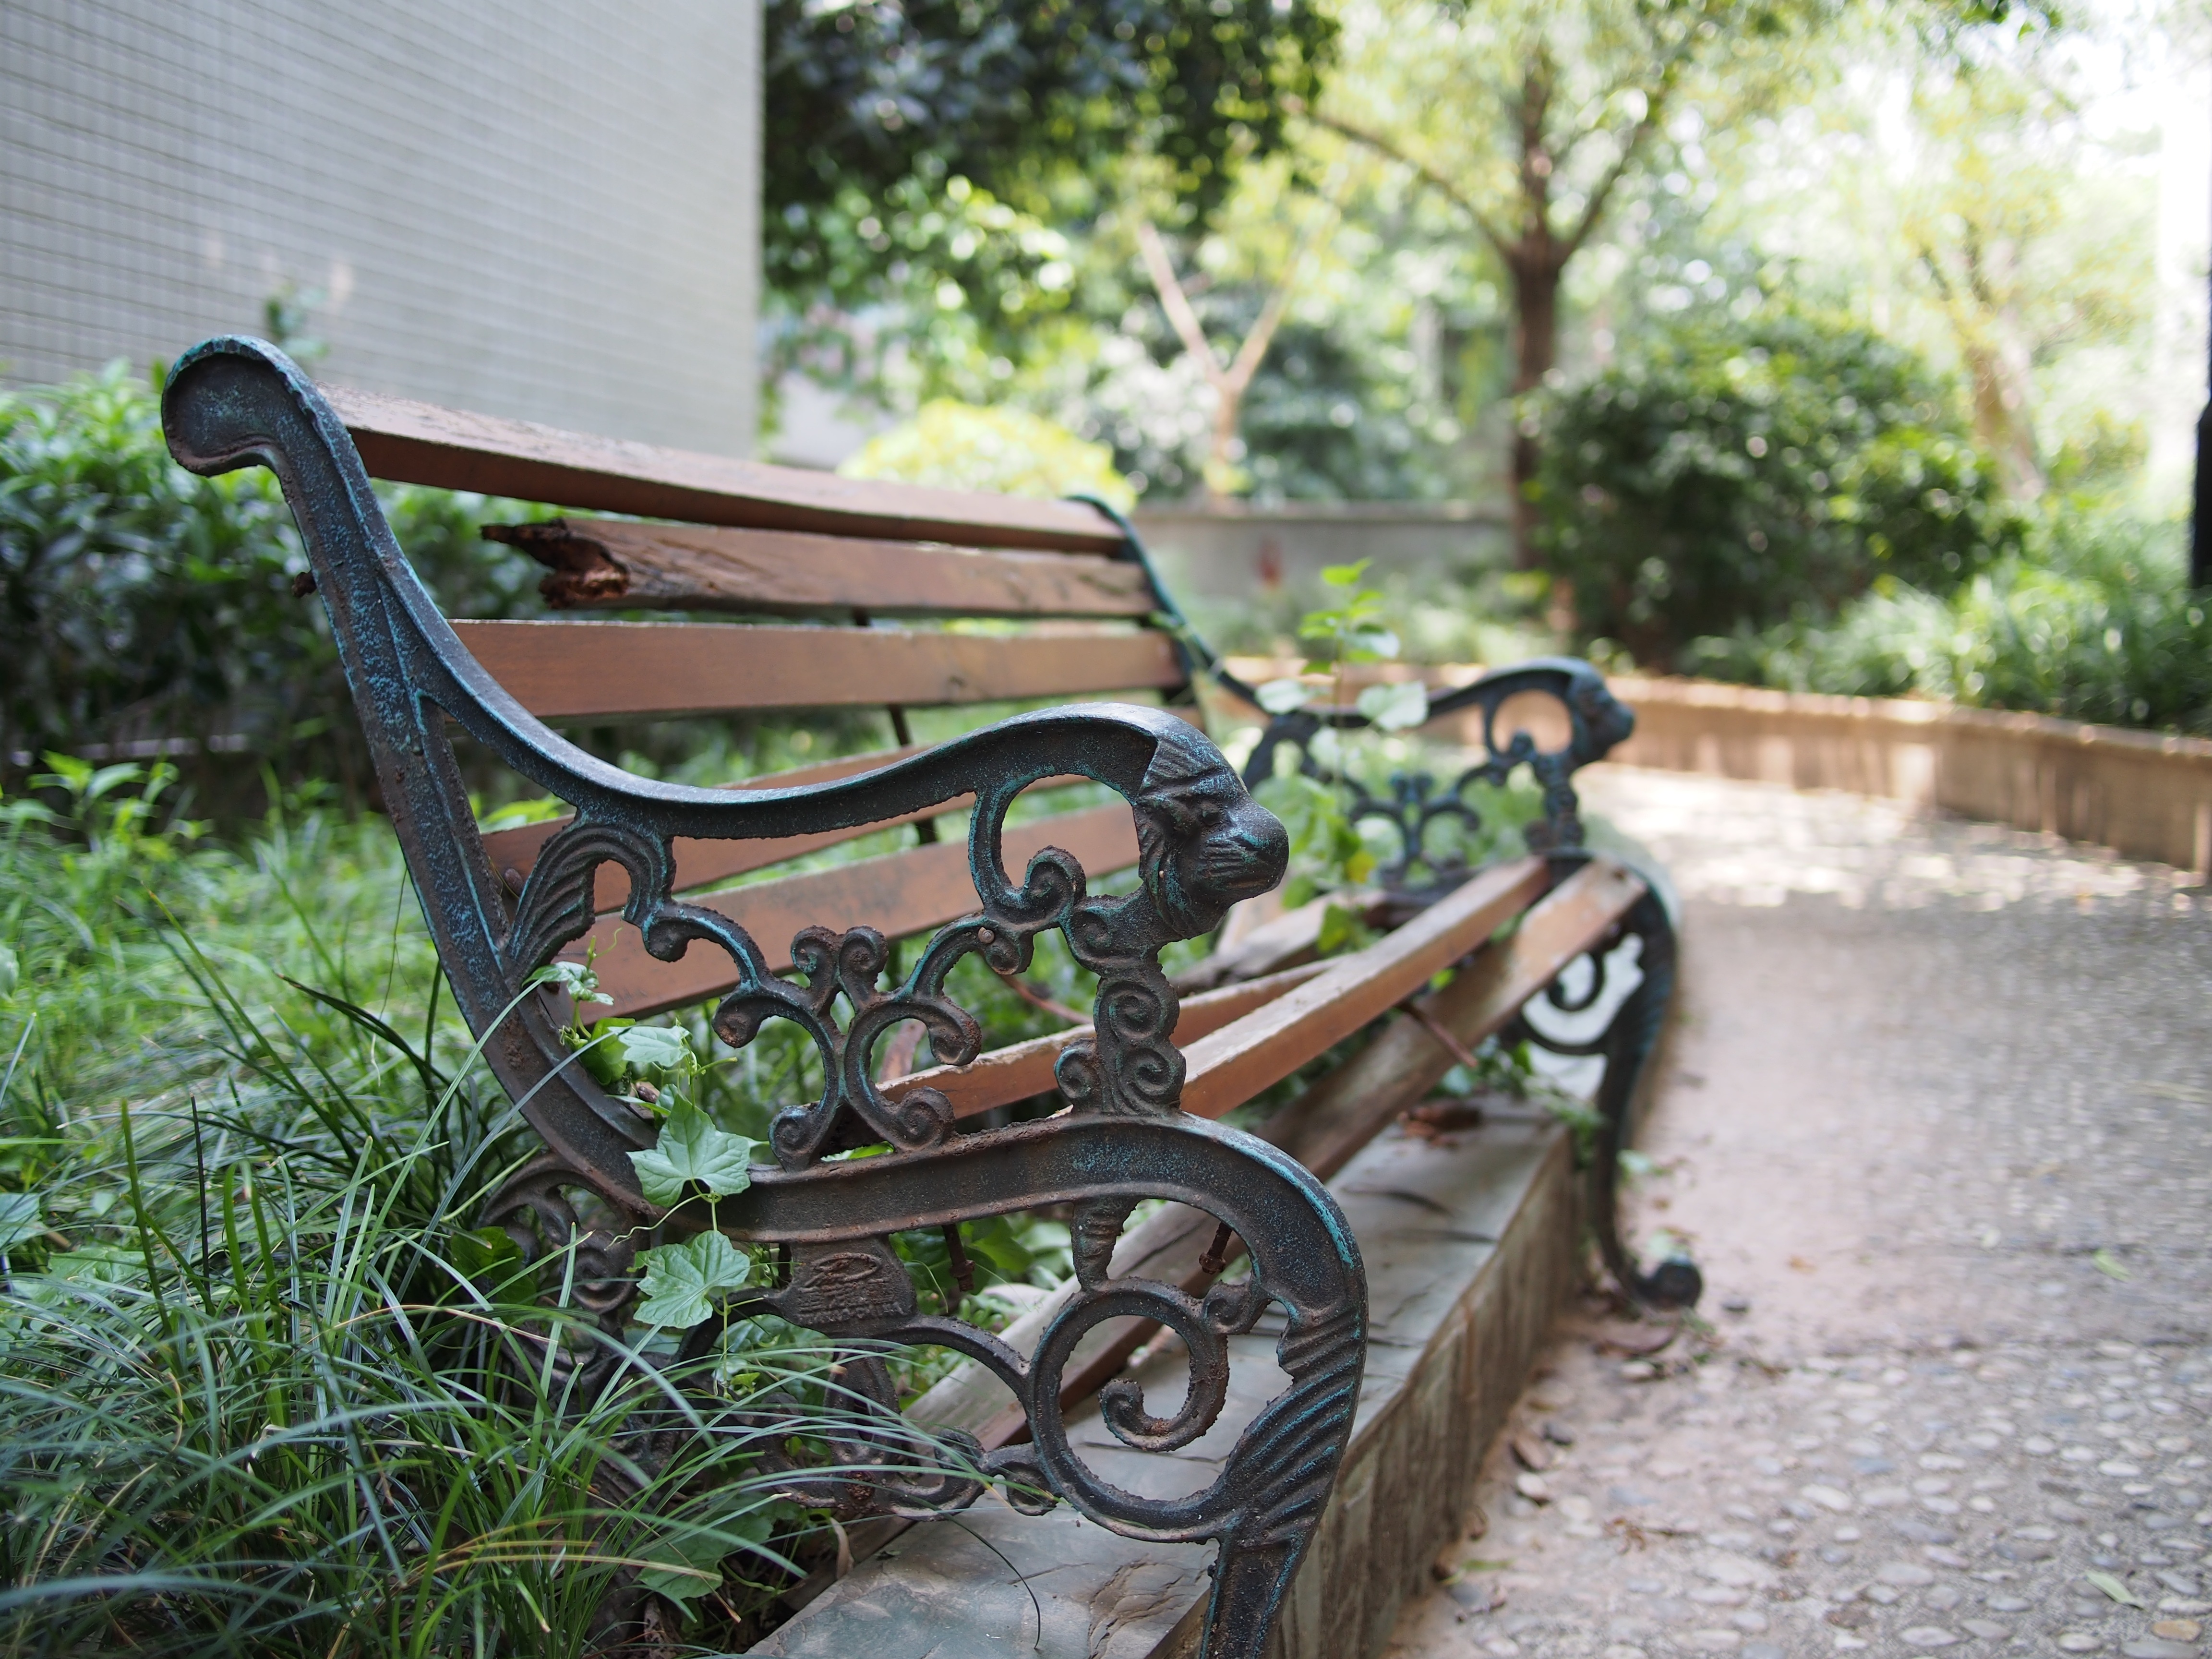
cart, chair, bicycle, vehicle, park, lane, sports equipment, mountain bike, land vehicle